2015 6 Hours of Silverstone

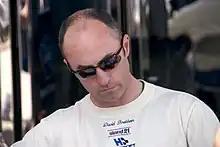
David Brabham "(pictured in 2007)" replaced Johannes van Overbeek who injured his rib due to a coughing fit.

Defending ELMS champions Signatech, who previously participated in 2012, had backing from Alpine with their Oreca-based A450 chassis with Nissan power. Morand Racing also shifted from the ELMS, partnering with the Japanese firm SARD in a joint effort. The team initially entered two improved Morgan LMP2 cars with Judd engines but problems with a sale to data encryption company Kairos meant the team missed the event. Extreme Speed Motorsports (ESM) was the series' sole North American-representative, moving from the United SportsCar Championship to the WEC, with their two HPD ARX-03bs after a pre-season testing issue forced them to discard the newer 04 chassis. One of their drivers Johannes van Overbeek injured his rib due to a coughing fit the week before and was replaced by 2009 Le Mans co-winner David Brabham.